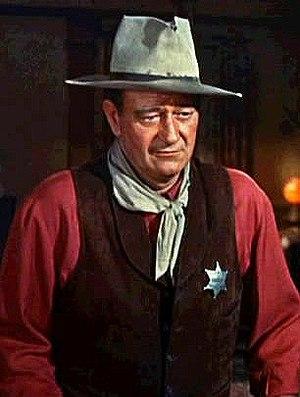
Le 11 juin est le 162ᵉ jour de l'année du calendrier grégorien, le 163ᵉ en cas d'année bissextile. Il reste 203 jours avant la fin de l'année.
1979 est une année commune commençant un lundi.
2 juin : premier voyage du pape Jean-Paul II en Pologne.
John Wayne [ d͡ʒɑn weɪn], pseudonyme de Marion Mitchell Morrison, est un acteur, réalisateur et producteur américain né le 26 mai 1907 à Winterset et mort le 11 juin 1979 à Los Angeles.
Les Charlots au Far West est un projet de western franco-américain inabouti de Christian Fechner, d'après un scénario du même.
L'Homme à l'étoile d'argent est le sixième album de la série de bande dessinée Blueberry de Jean-Michel Charlier et Jean Giraud. Il a d'abord été prépublié dans Pilote avant d’être publié en album en 1969.
Le bandana est un foulard de forme carrée avec des motifs imprimés, ou plus rarement triangle ou uni. Le terme bandana vient du hindi et sanskrit बन्धन bandhana. Le bandana est un dérivé du mouchoir de tête ou du moins, son équivalent indien. Il est devenu un classique.